Castillo de los Tres Reyes Del Morro

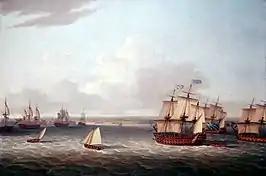
"The British Fleet Entering Havana, 21 August 1762", a 1775 painting by Dominic Serres

Colonial Cuba was a frequent target of buccaneers, pirates and French corsairs seeking Spain's New World riches. In response to repeated raids, defenses were bolstered throughout the island during the 16th century. In Havana, the fortress of Castillo de los Tres Reyes Magos del Morro was built to deter potential invaders, which included the English privateer Francis Drake, who sailed within sight of Havana harbor but did not disembark on the island. Havana's inability to resist invaders was dramatically exposed in 1628 when a Dutch fleet led by Piet Heyn plundered the Spanish ships in the city's harbor. In 1662, English privateer Christopher Myngs captured and briefly occupied Santiago de Cuba on the eastern part of the island to open up Cuba's protected trade with neighboring Jamaica.